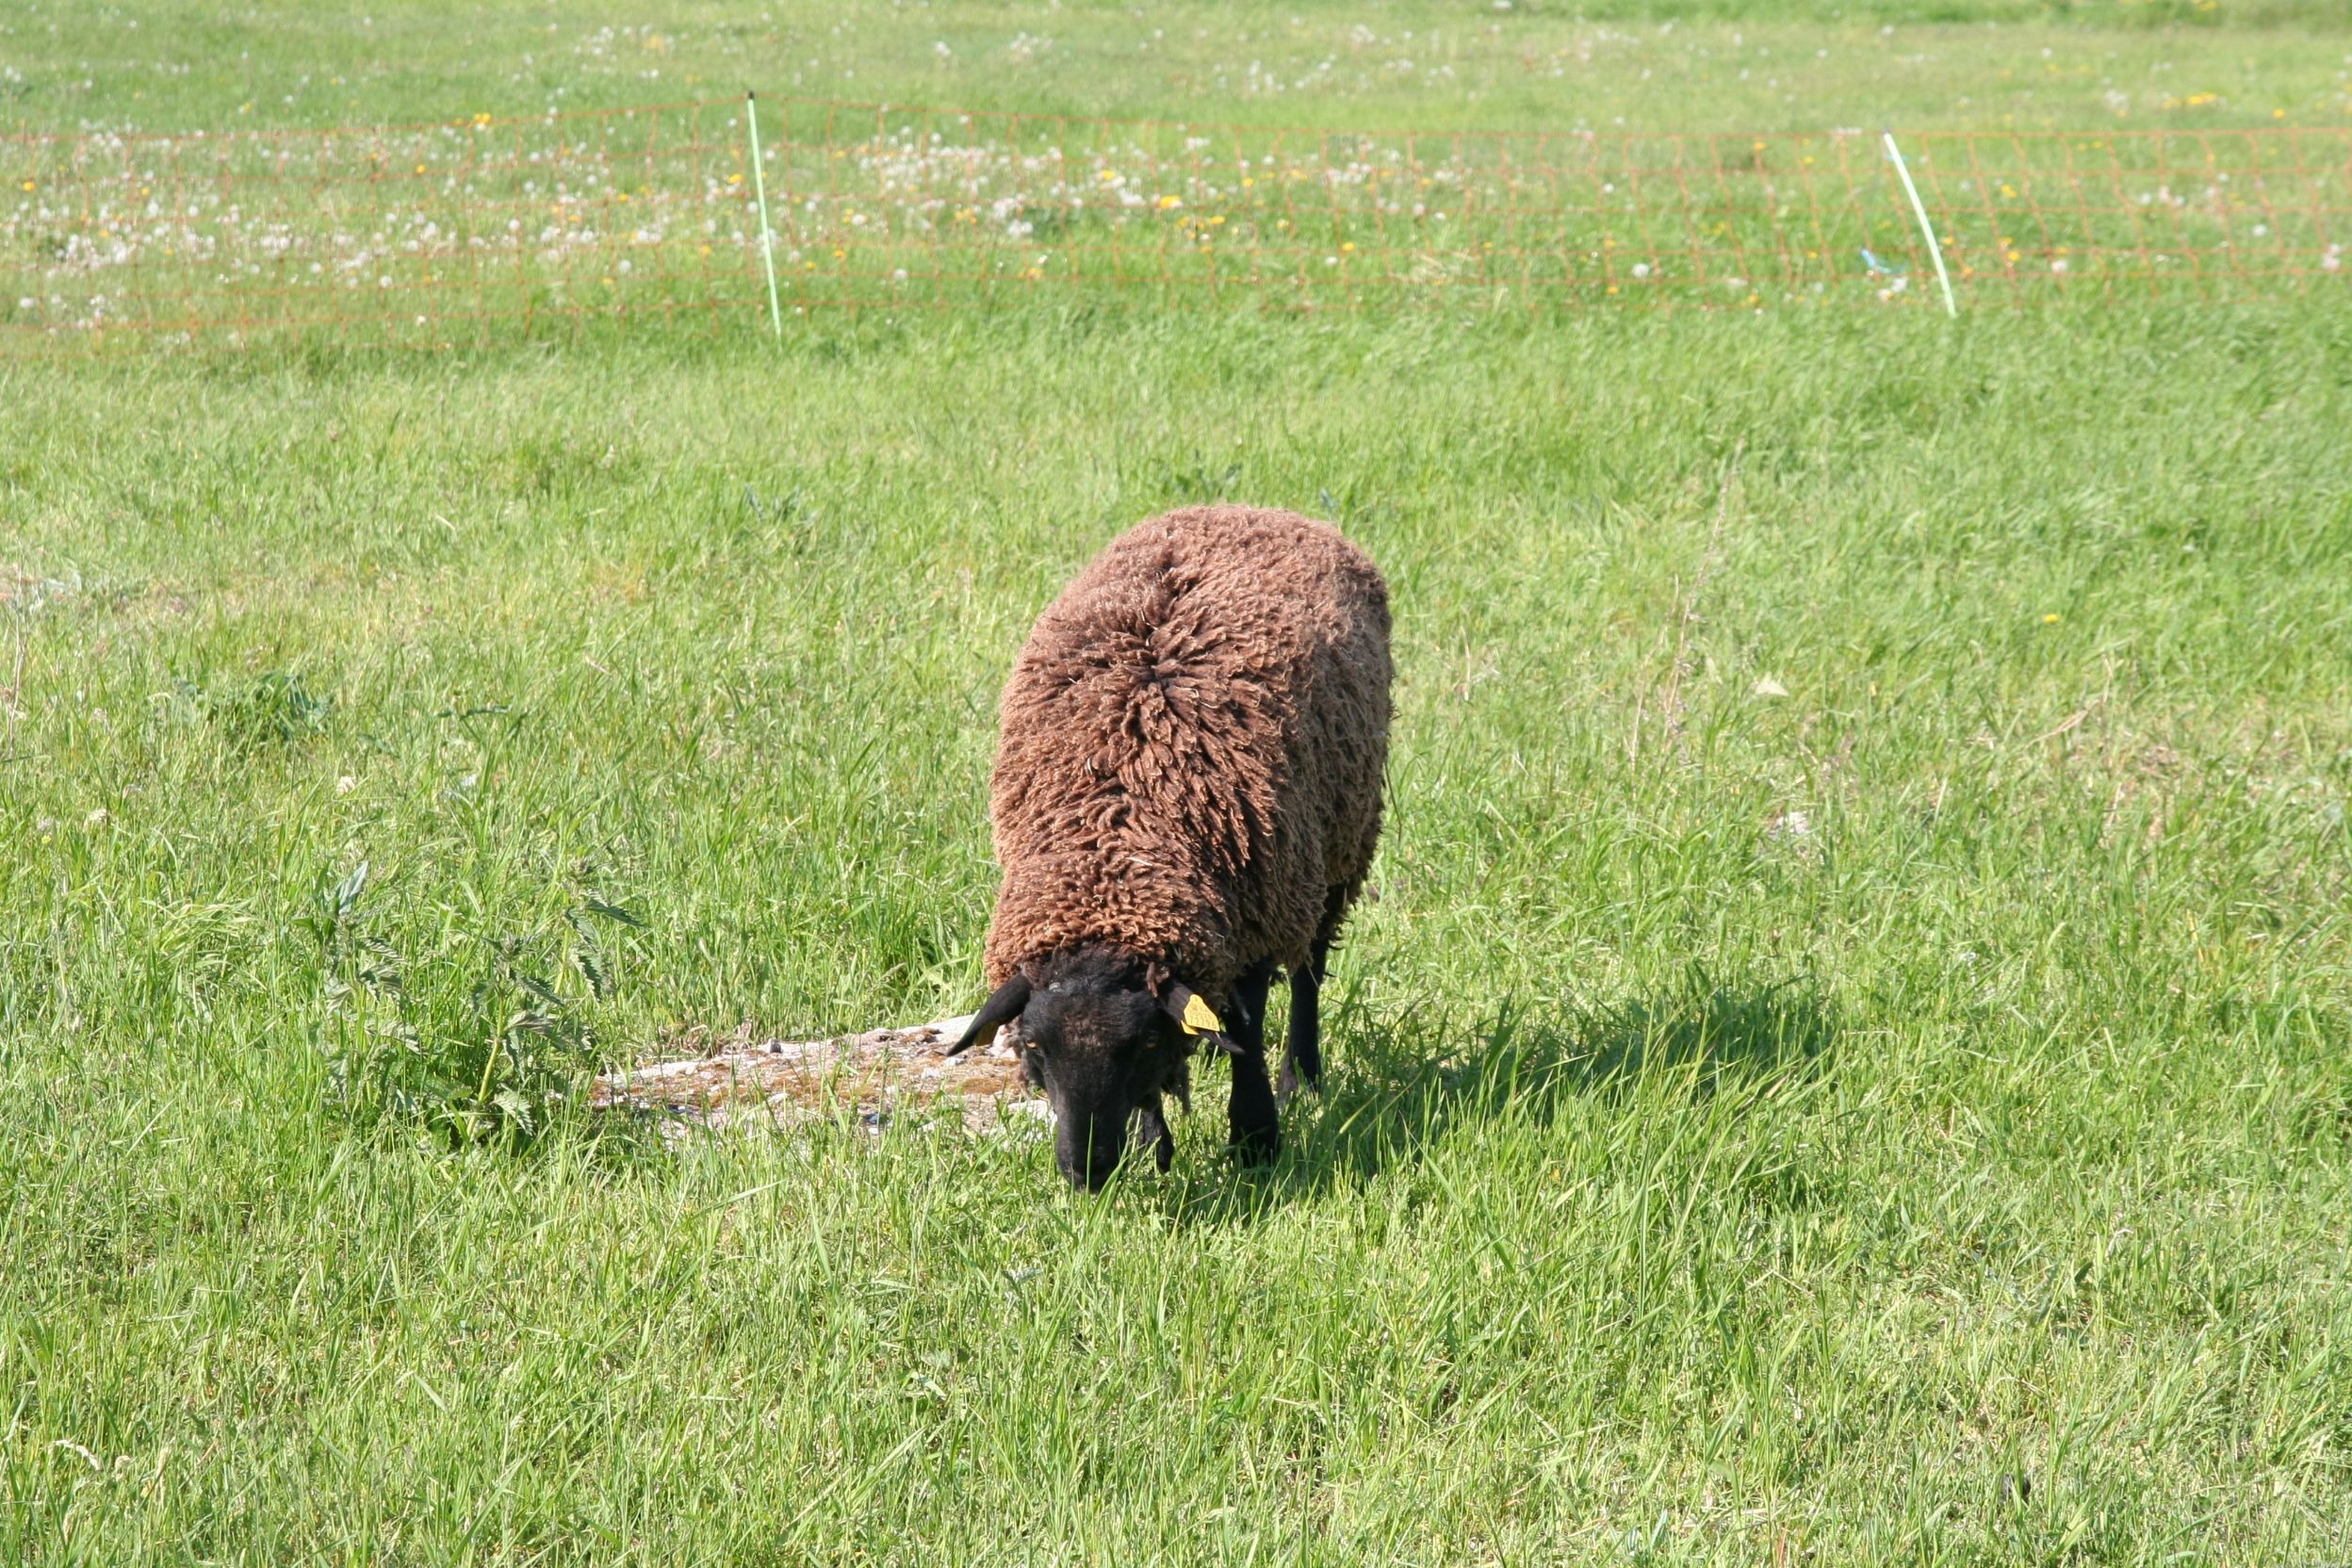
nature, grass, field, meadow, prairie, animal, wildlife, fur, pasture, grazing, livestock, sheep, brown, mammal, eat, wool, fauna, graze, grassland, vertebrate, sheeps, black sheep, cattle like mammal